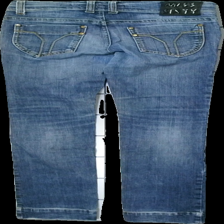
View: back
Type: Jeans
Category: Ladies
Brand: Miss Sixty
Colors: Blue, Yellow
Material: 100% bomull
Pattern: Logo print
Cut: Tight
Season: All
Price range: <50
Recommended usage: Reuse
Description: lågmidjade jeans